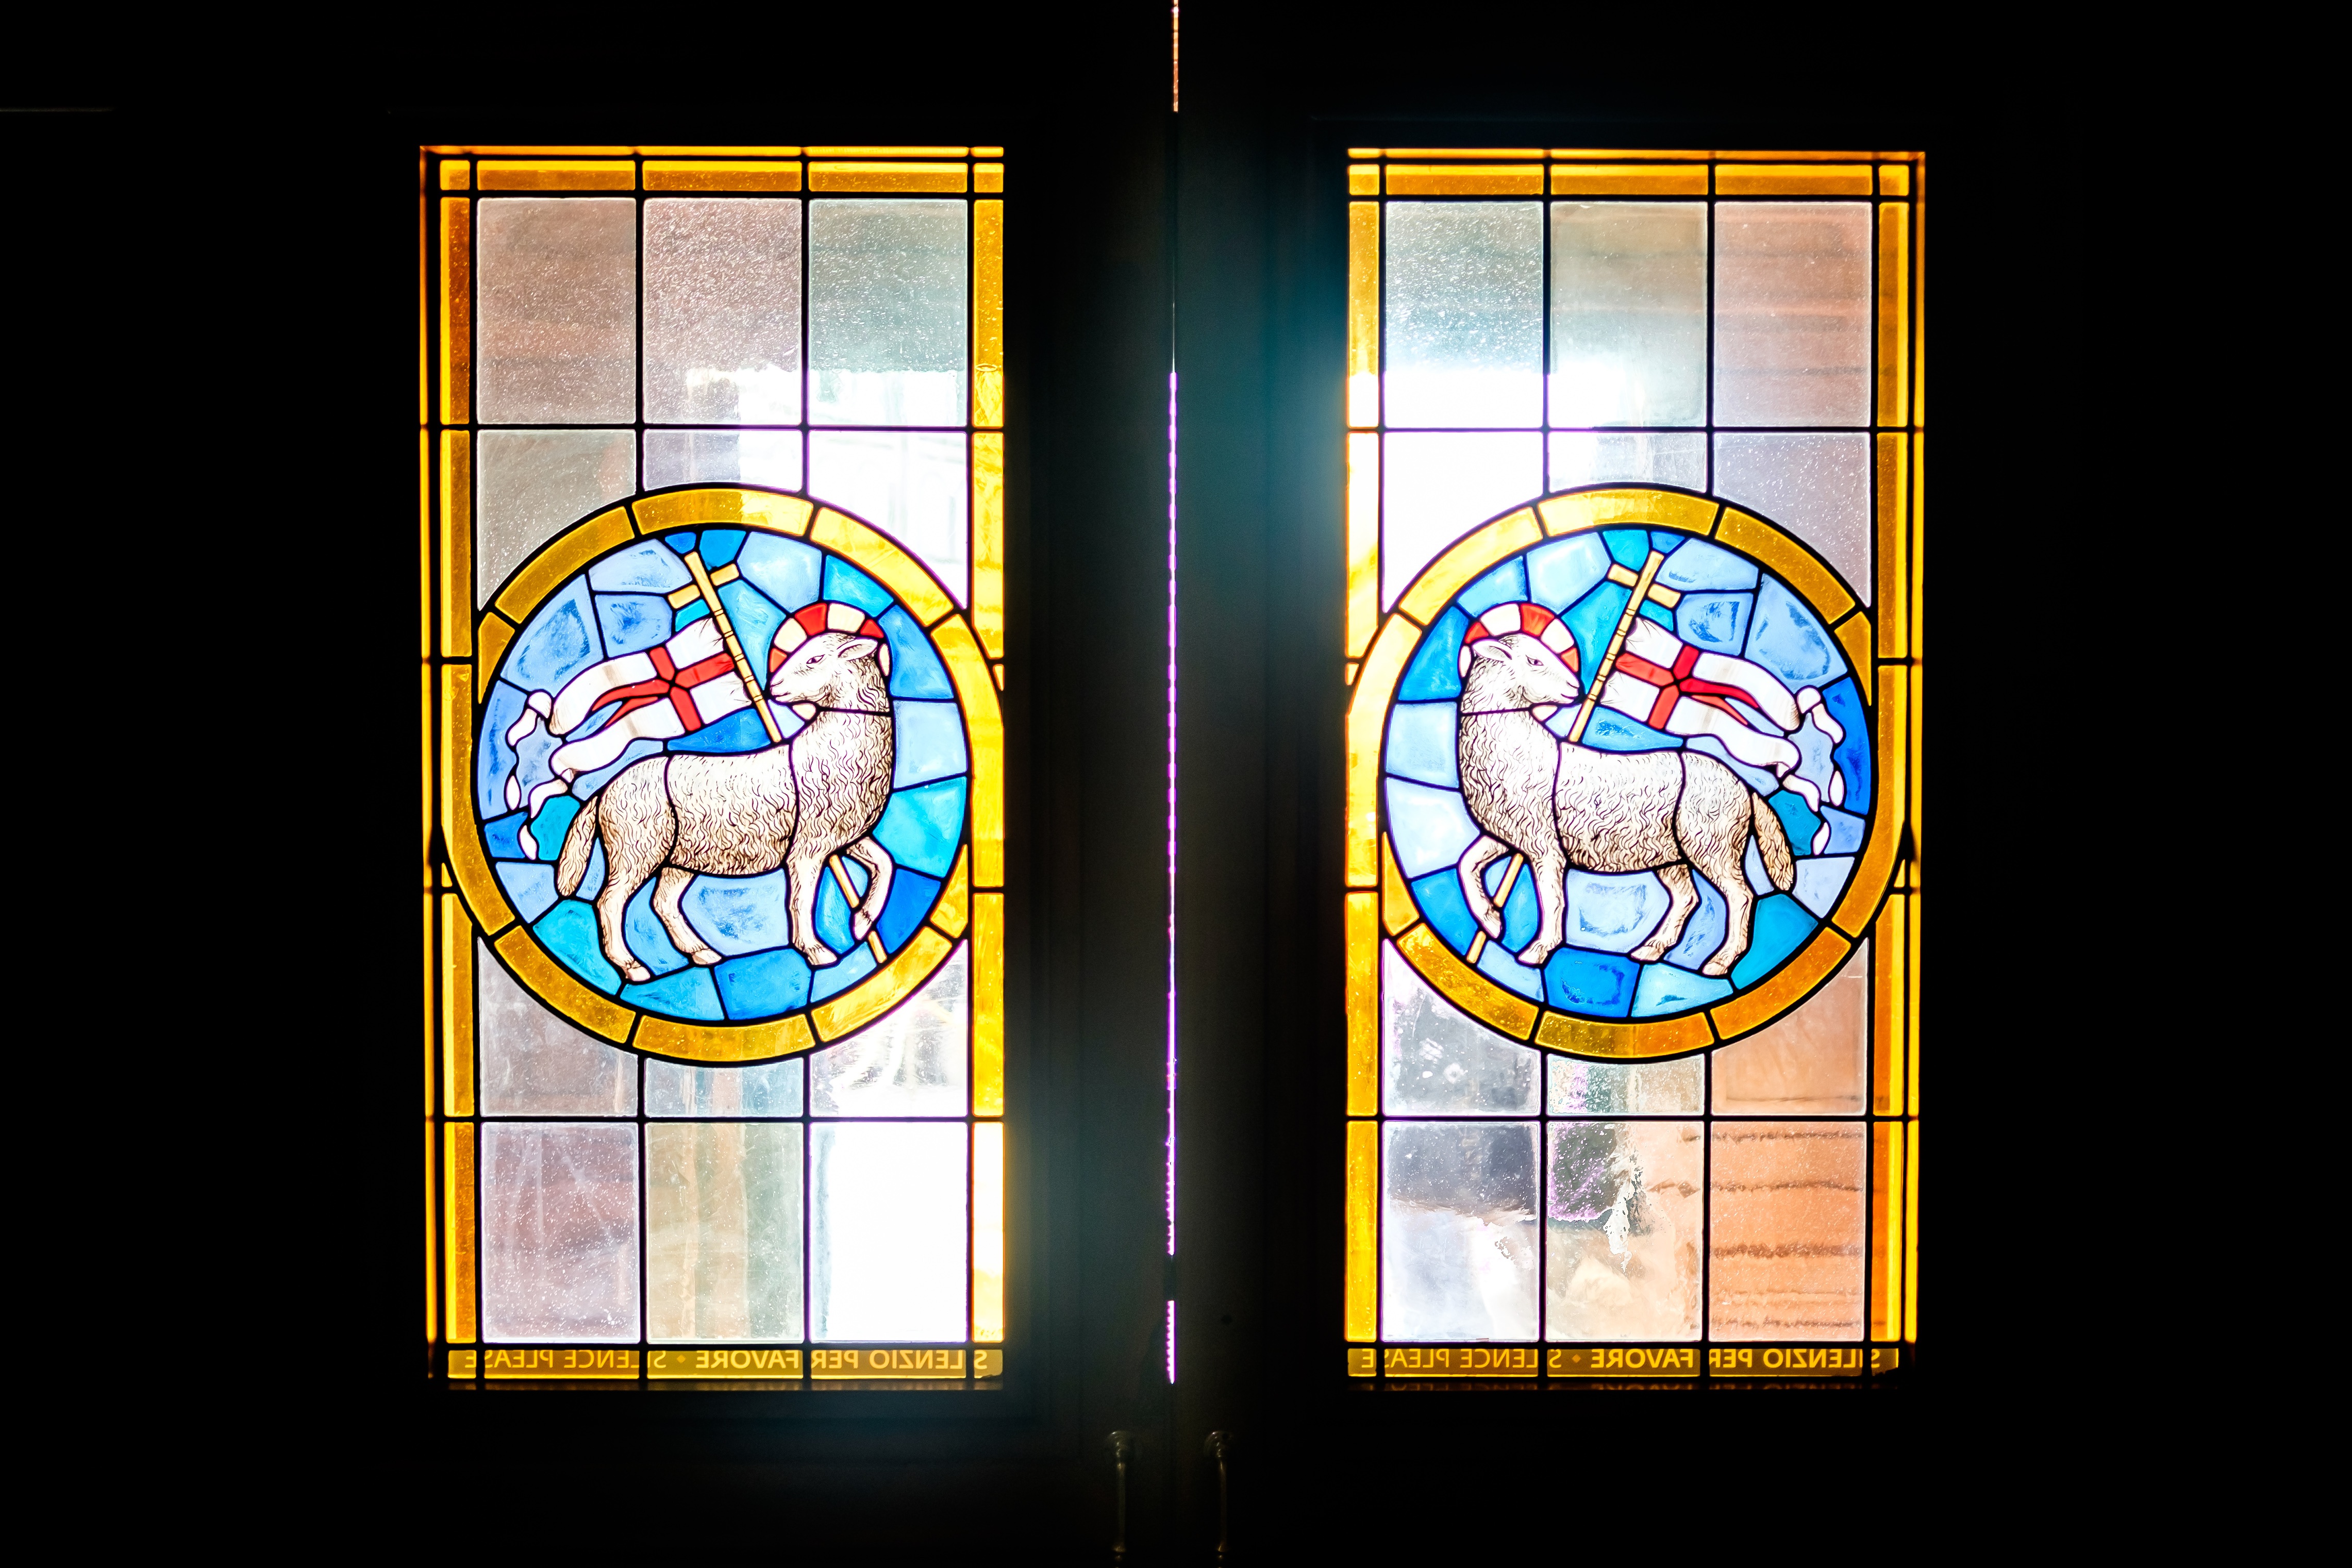
light, architecture, vintage, retro, interior, window, glass, decoration, peaceful, church, decor, material, stained glass, circle, design, windowsill, symmetry, nobody